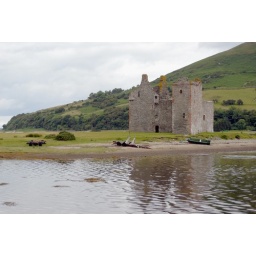
View of Lochranza Castle, touched up in Photoshop to remove all houses and buildings